Dutch Reformed Church in Namibia

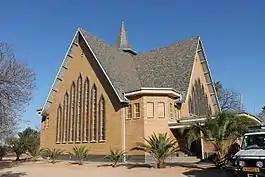
The Dutch Reformed Church in Otjiwarongo.

The DRCN has 44 congregations, 22500 members (including children) and 60 pastors. The moderator is Schalk Pienaar, and the general secretary is Clem Marais.